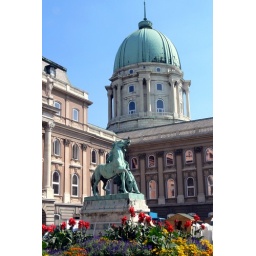
Palace in Buda on castle hill